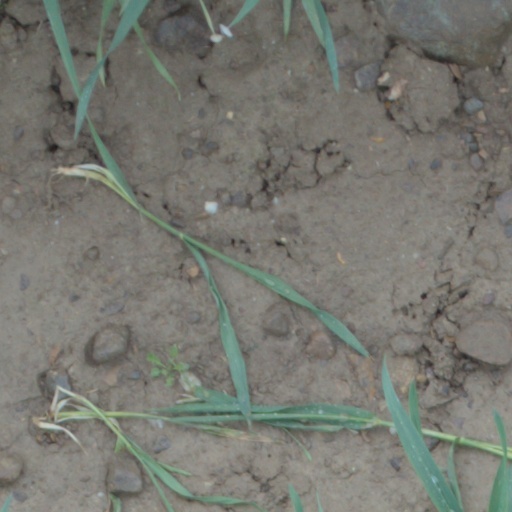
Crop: wheat